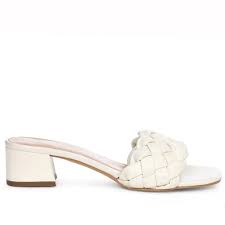
Label: Clog